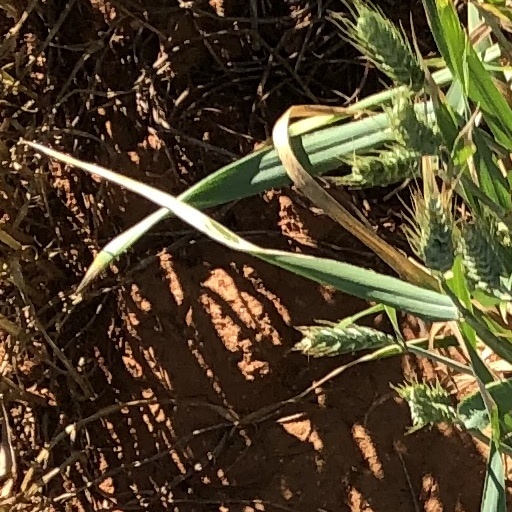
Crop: wheat